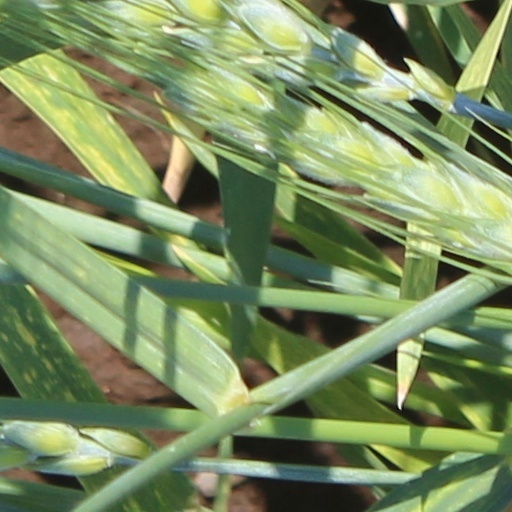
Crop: wheat